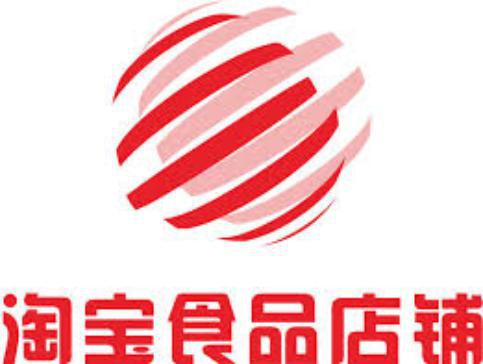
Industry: Others